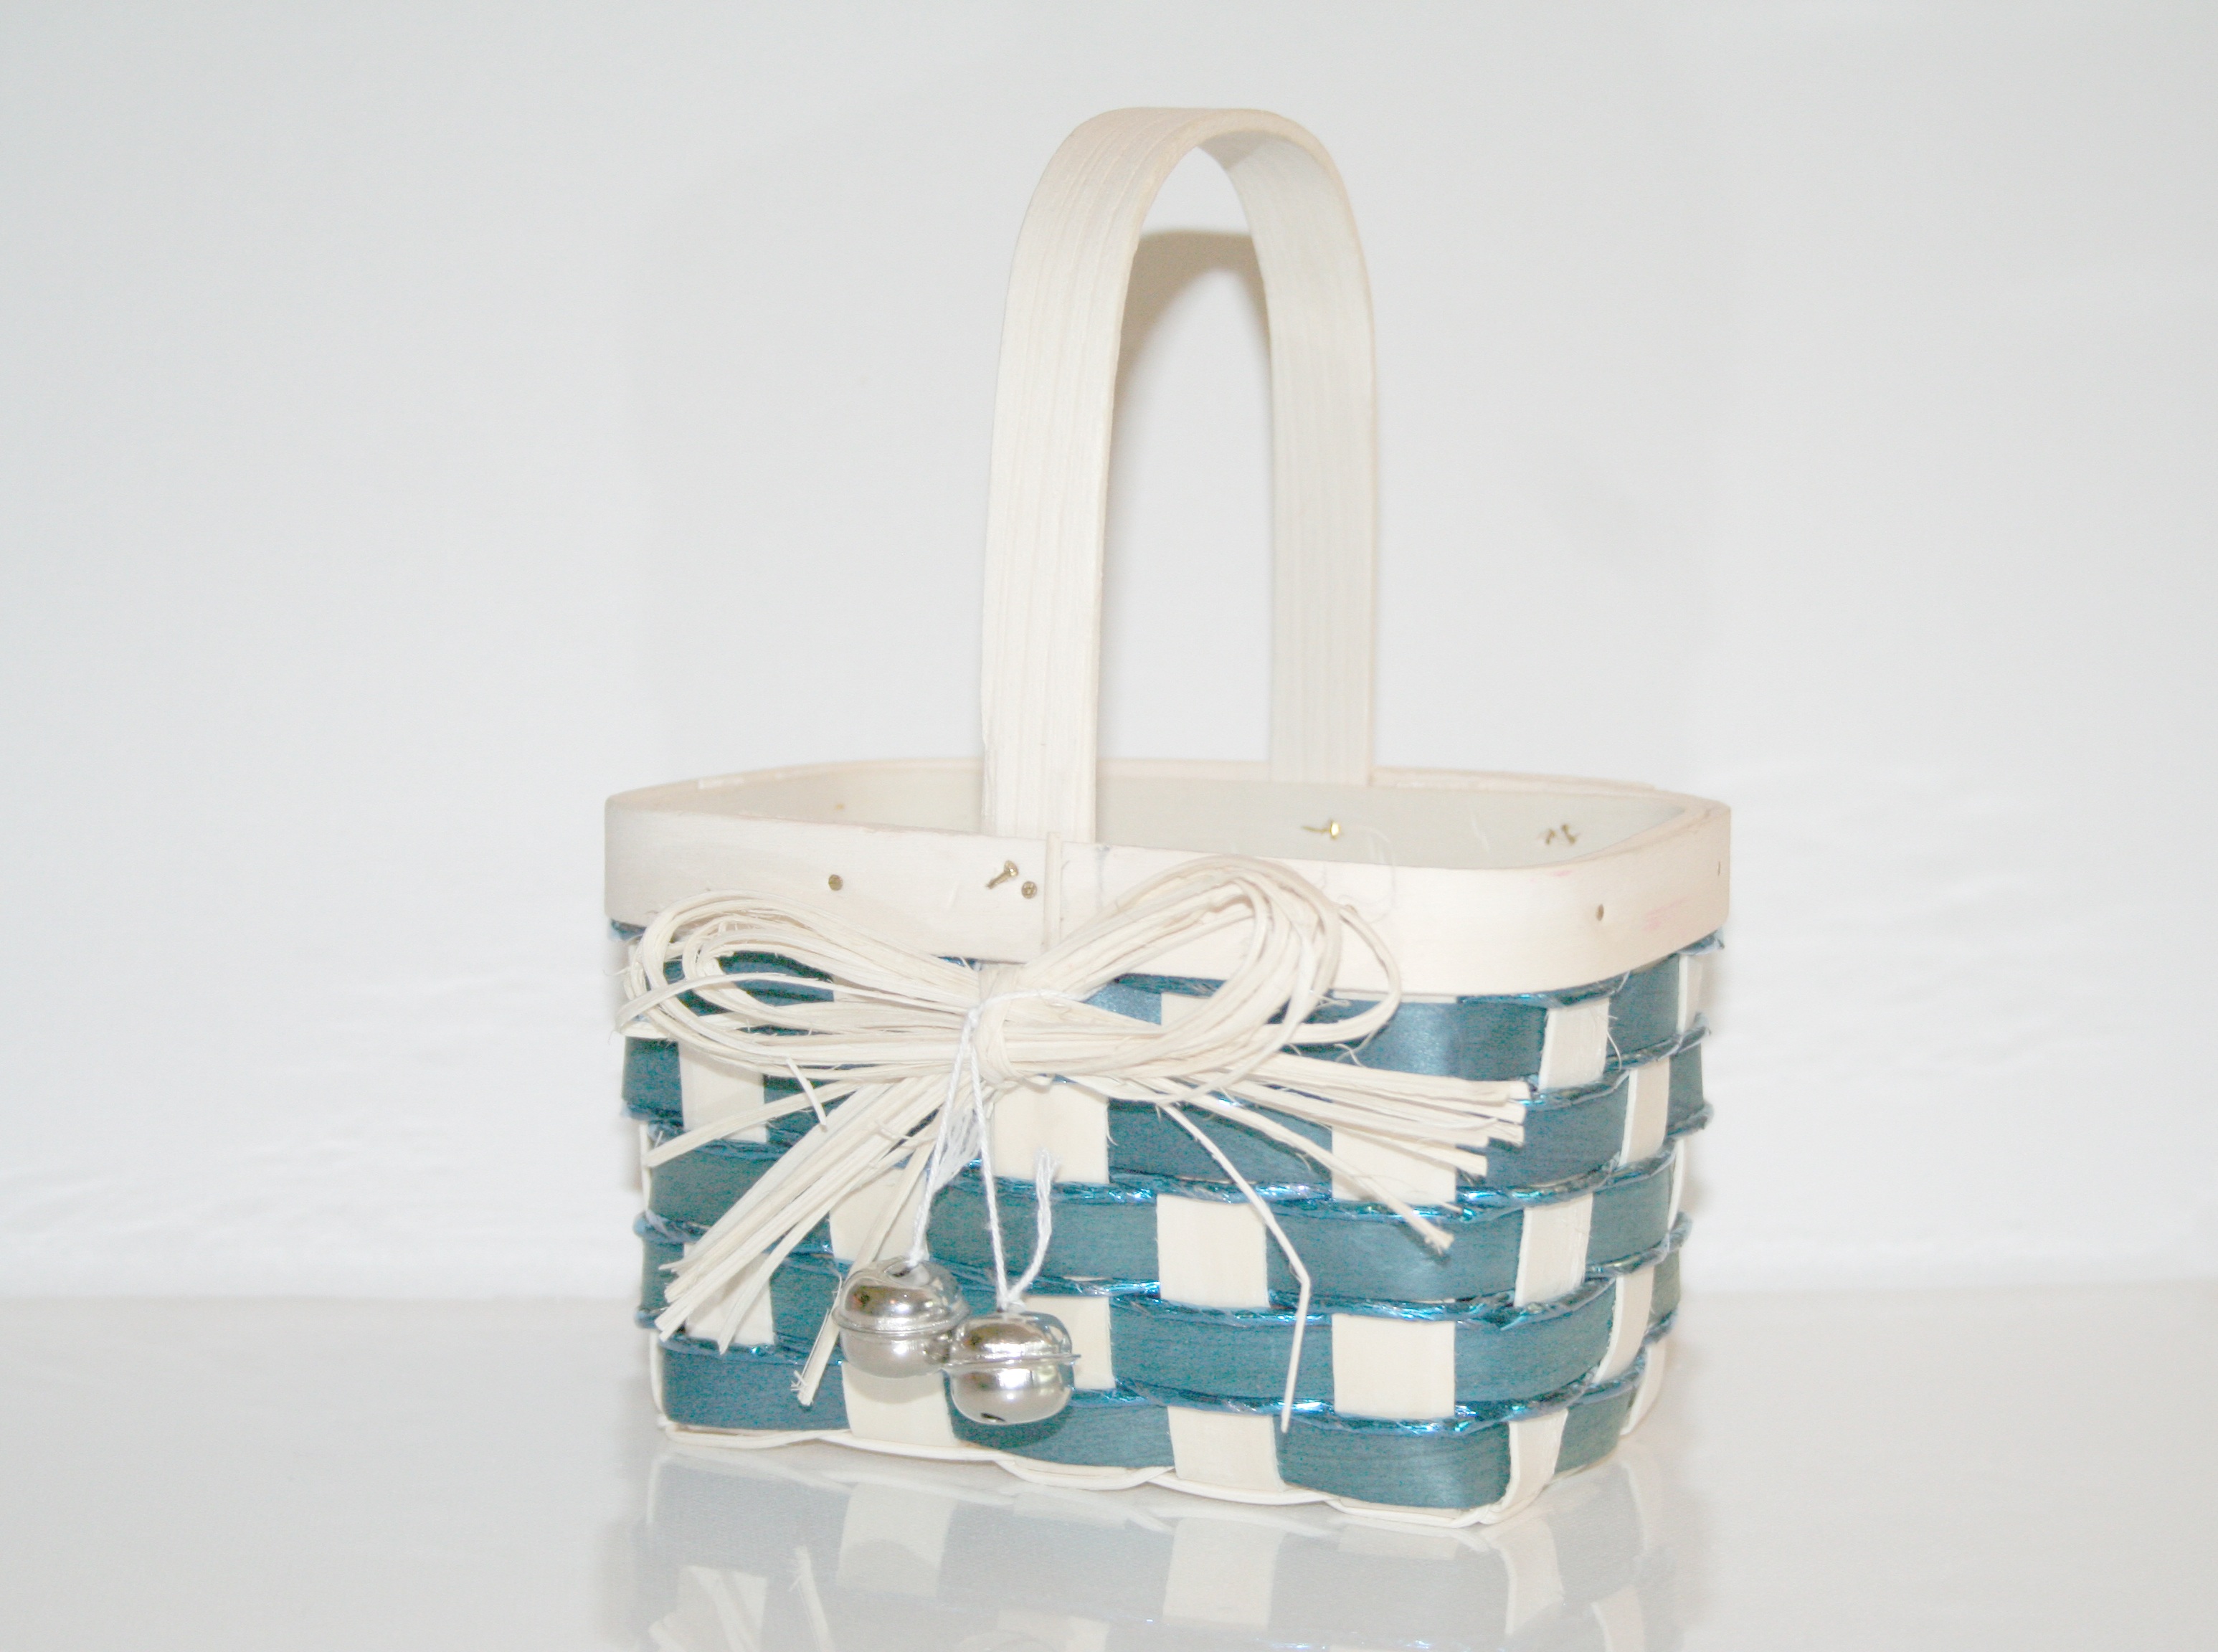
white, cute, gift, decoration, pattern, bag, blue, basket, handbag, wicker, present, product, bow, bells, fashion accessory